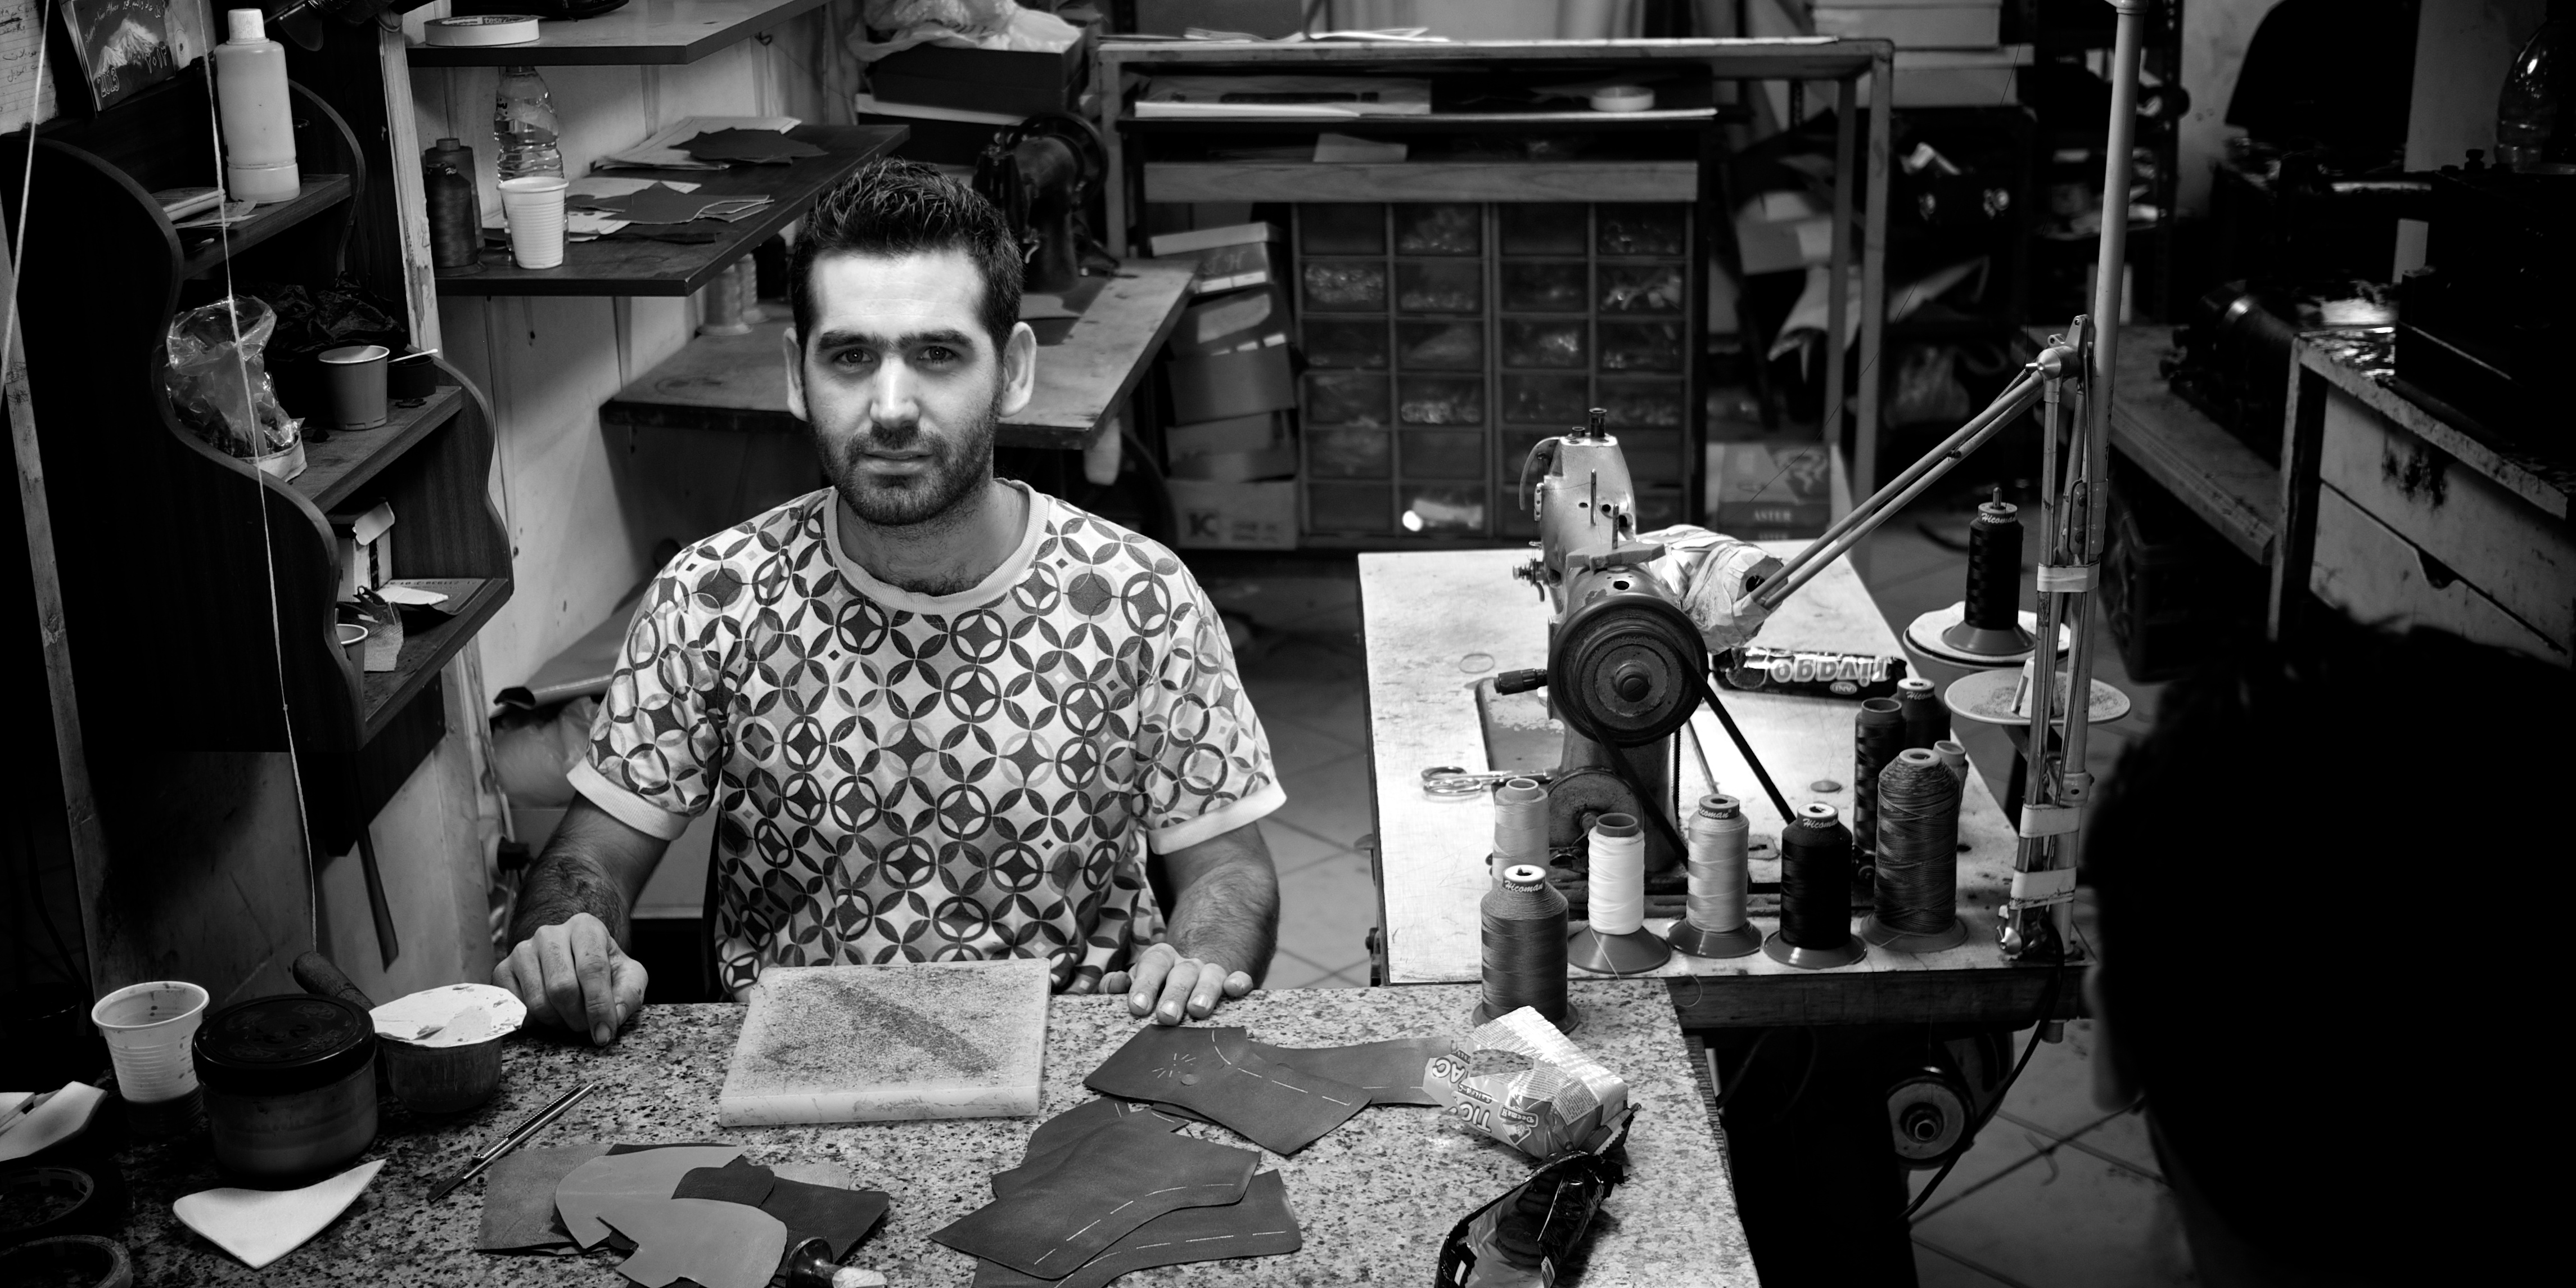
music, black and white, white, street, photography, ebook, training, fashion, black, monochrome, streetphotography, flickr, thomas, video, olympus, omd, fuji, leica, monochrom, leuthard, hcb, thomasleuthard, monochrome photography, film noir